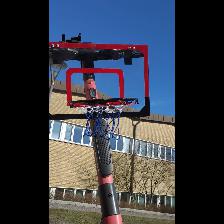
Label: NonHuman